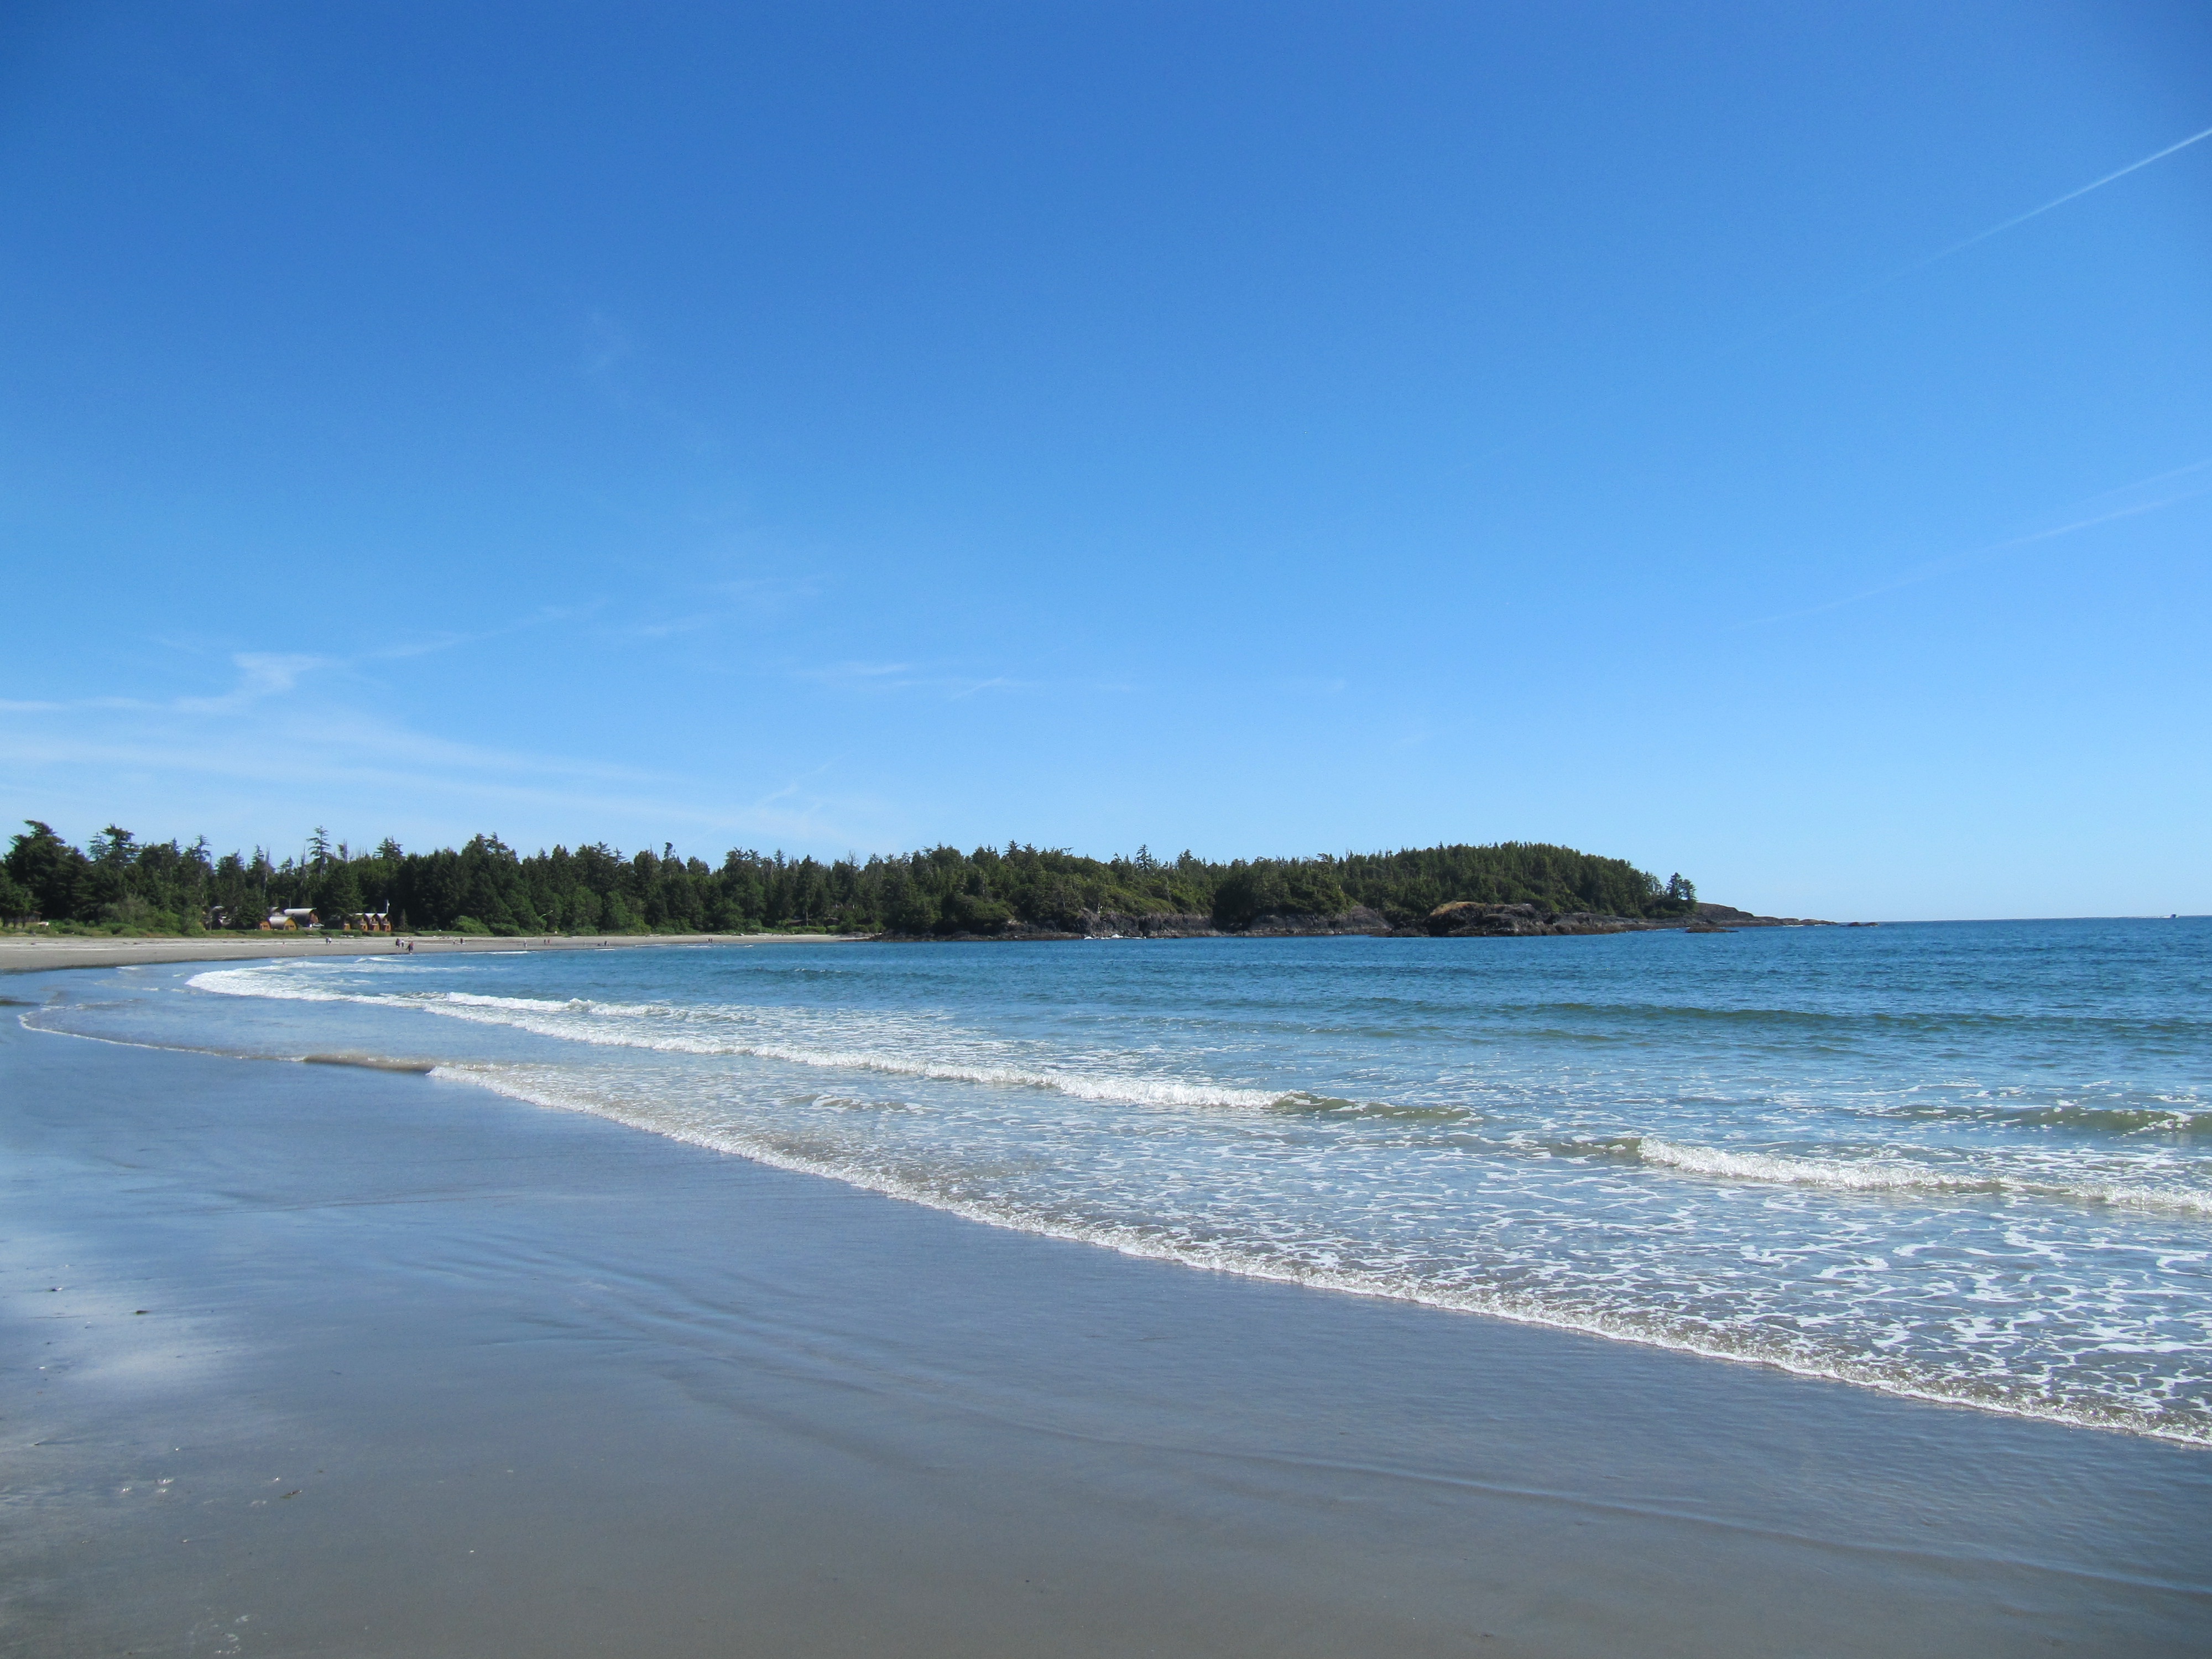
beach, sea, coast, water, sand, ocean, horizon, sky, air, shore, wave, lake, vacation, bay, blue, body of water, sandy beach, wind wave